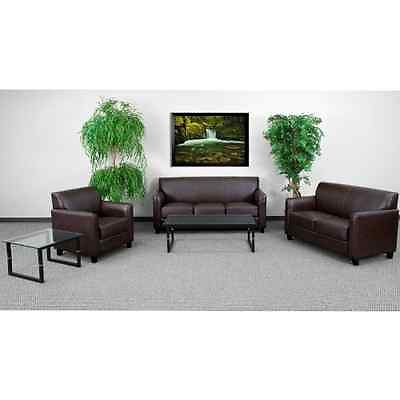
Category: sofa